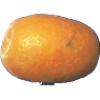
Label: Kumquats 1